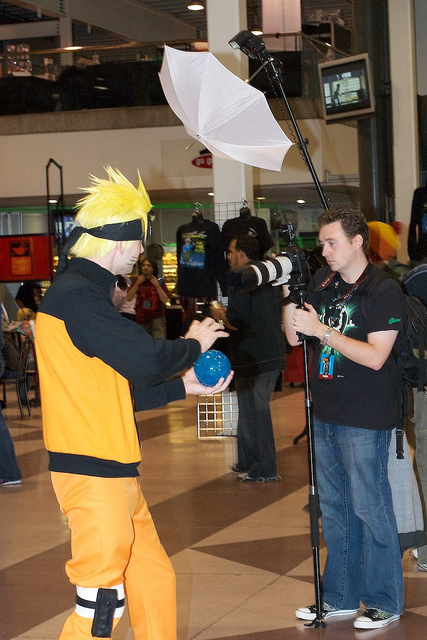
một người đàn ông đang mặc đồ hoá trang và cầm quả bóng ở trên tay